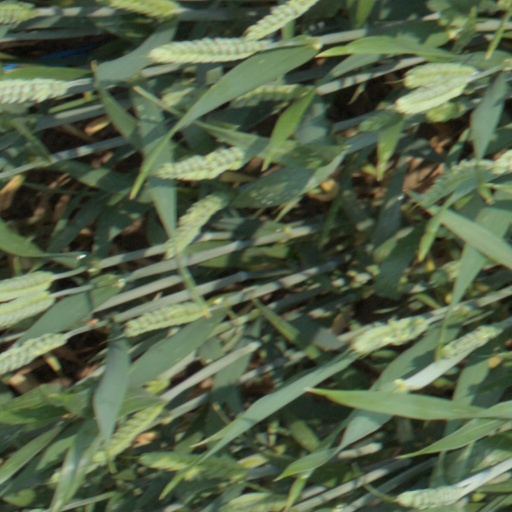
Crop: wheat